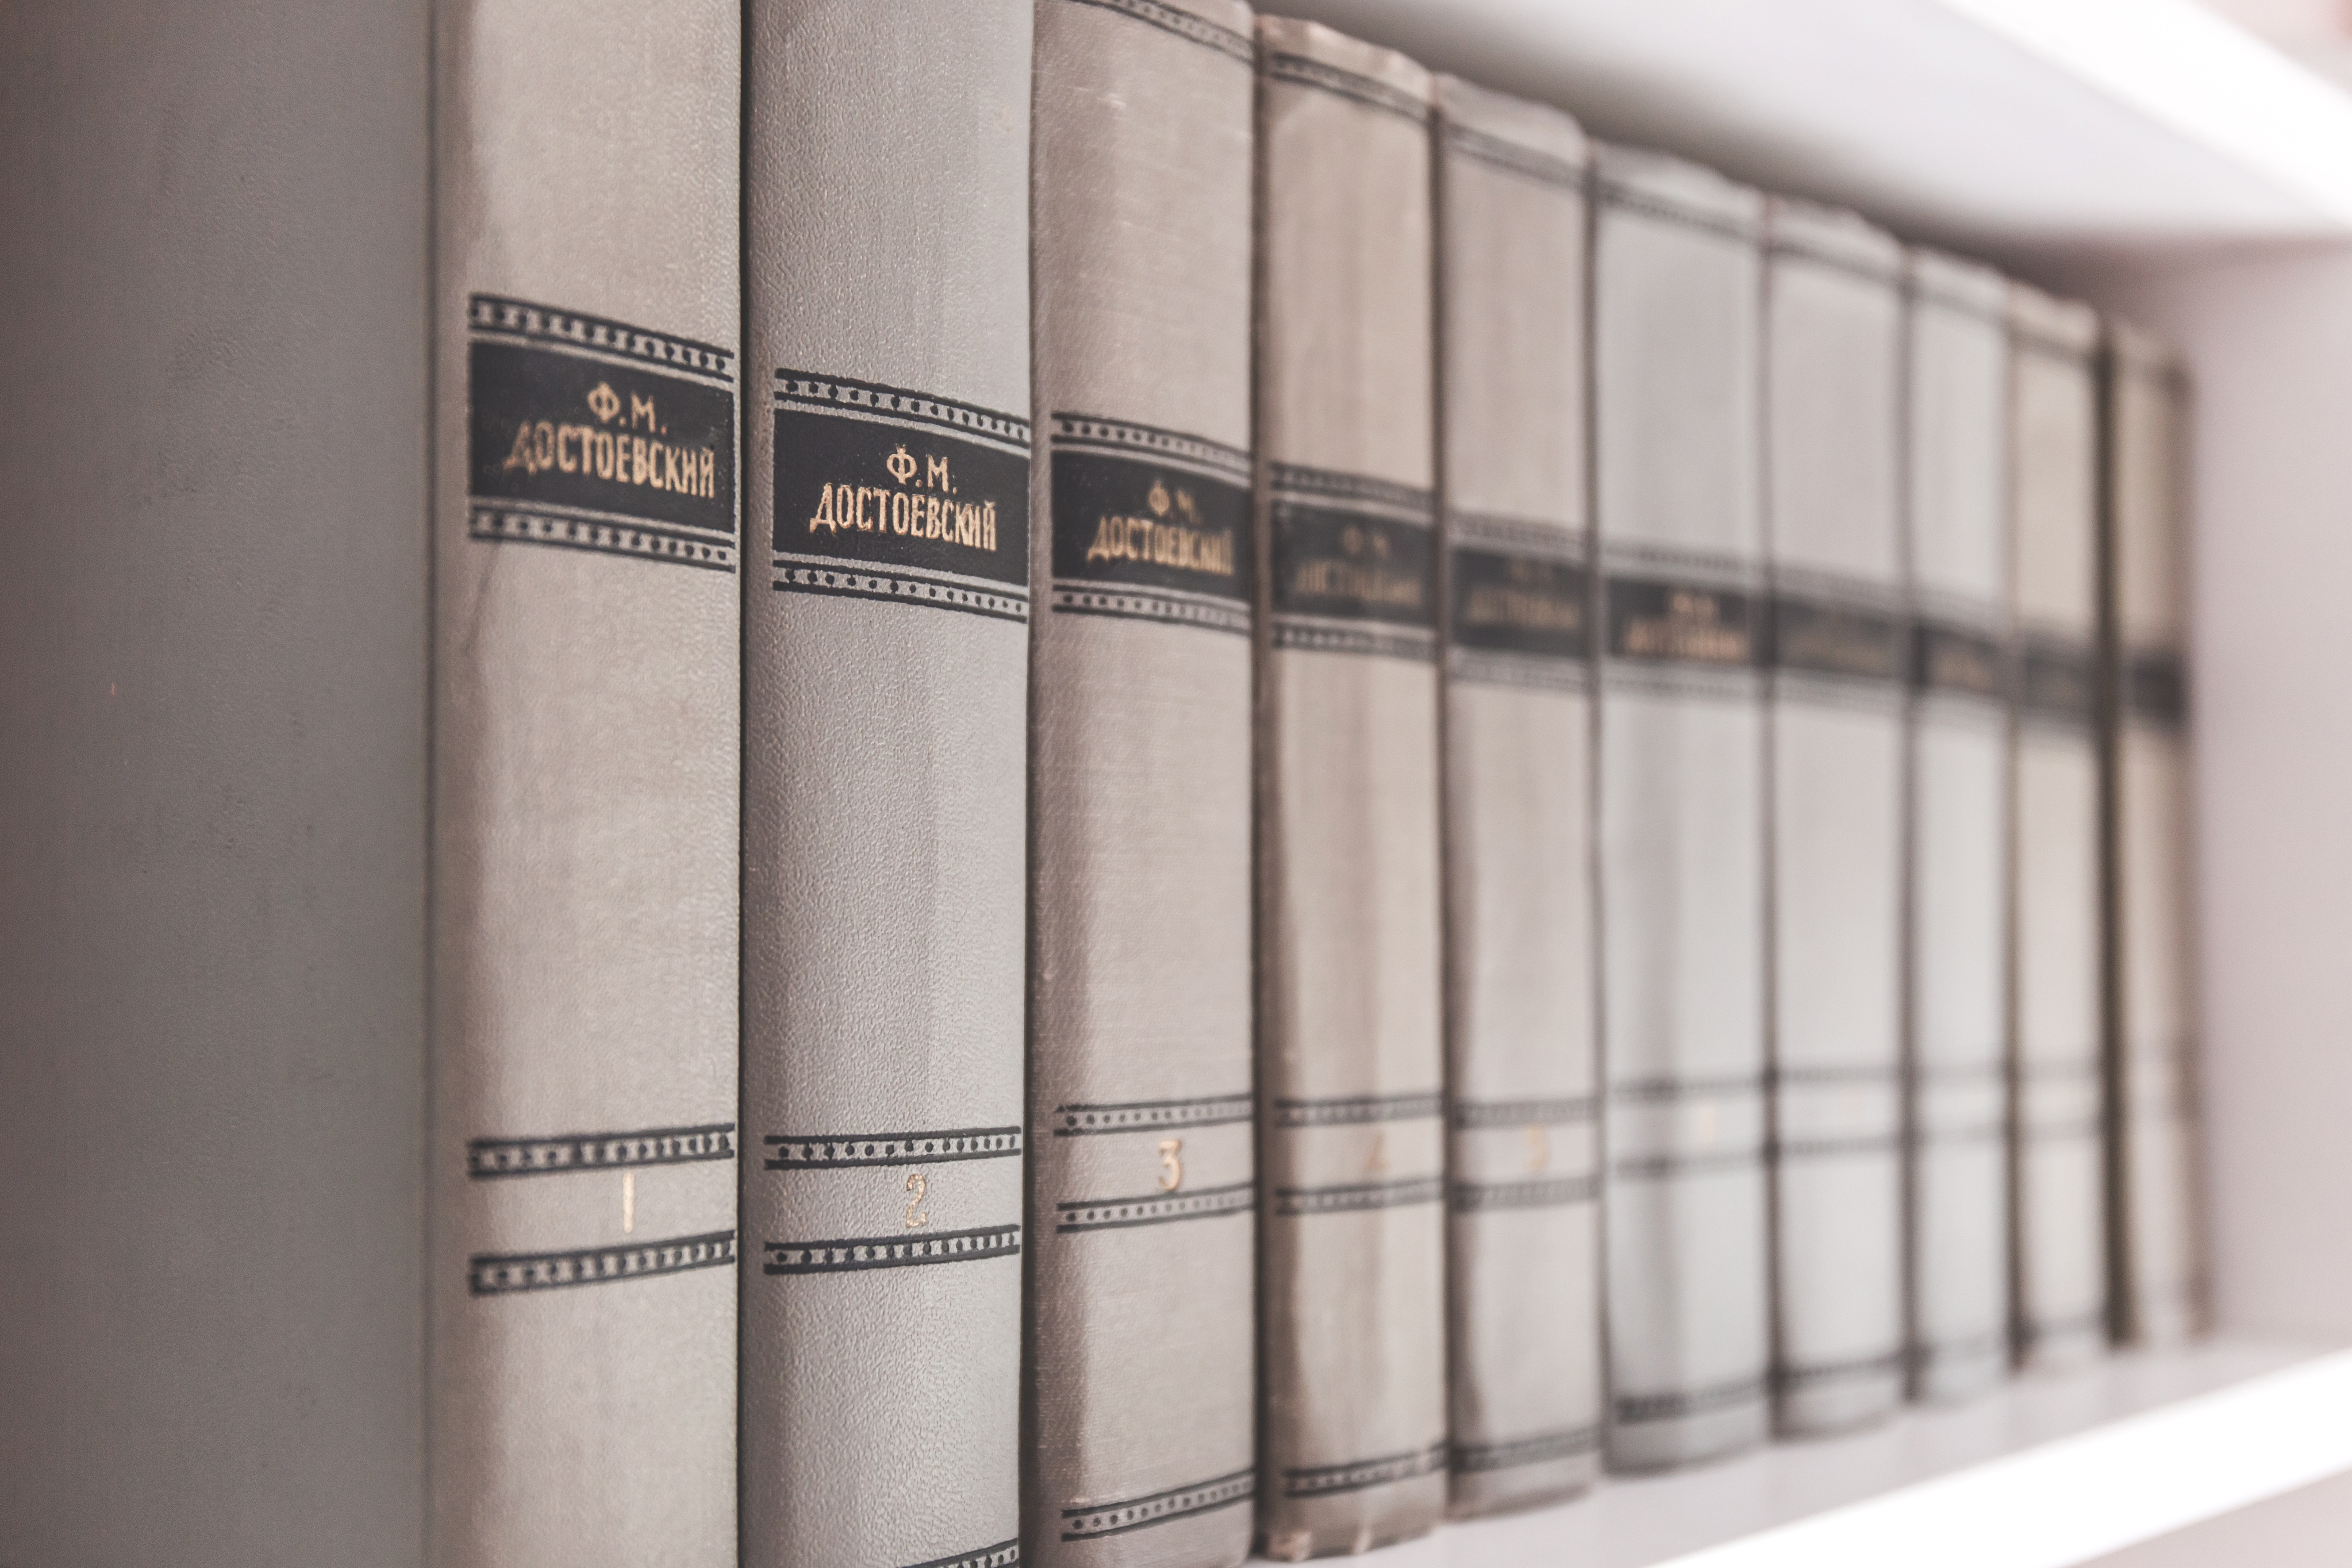
window, wall, shelf, furniture, door, research, interior design, literature, design, books, encyclopedia, knowledge, lexicon, window covering, window treatment